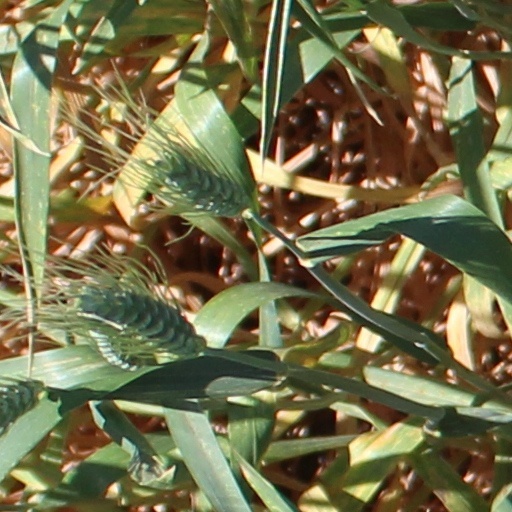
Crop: wheat